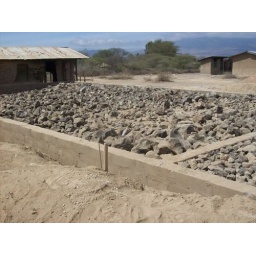
a bed of rocks in Africa